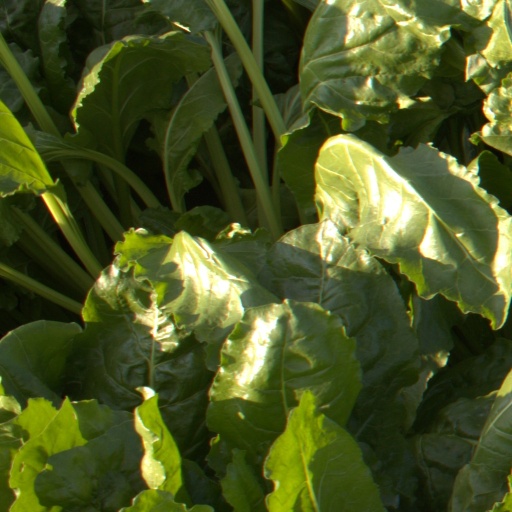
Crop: sugar beet